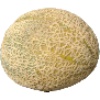
Label: Cantaloupe 2